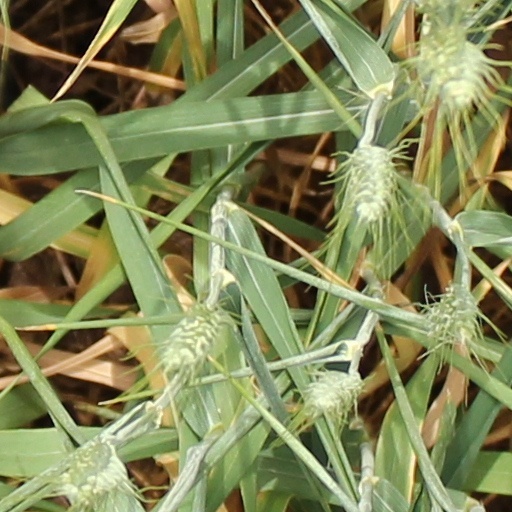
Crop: wheat